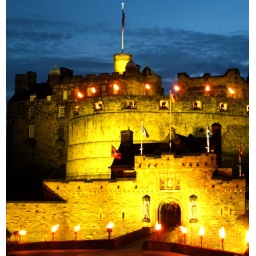
the castle in yellow